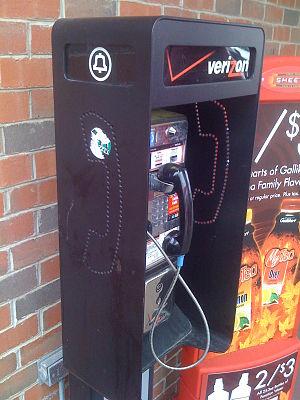
La scission du système Bell a été ordonnée le 8 janvier 1982 par un consentement convenu prévoyant qu'AT&T Corporation renoncerait, comme l'avait initialement proposé AT&T, au contrôle des compagnies exploitantes de Bell qui fournissaient le service téléphonique local aux États-Unis et au Canada jusqu'à cette date. Celle-ci a effectivement mis fin au monopole du système de Bell et l'a scindé en des sociétés distinctes qui continueront de fournir des services téléphoniques. AT&T continuerait d'être un fournisseur de service interurbain, tandis que les Regional Bell Operating Companies, maintenant indépendantes, fourniraient un service local et ne seraient plus directement approvisionnées en matériel par la filiale d'AT&T, Western Electric.